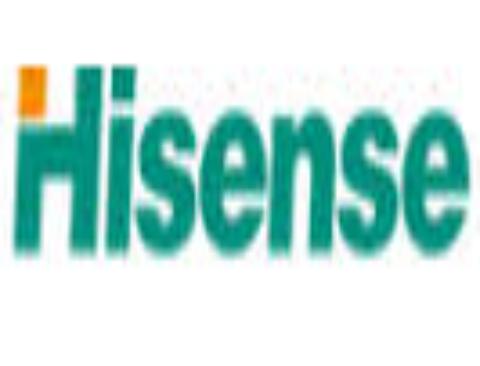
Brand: Hisense
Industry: Electronic